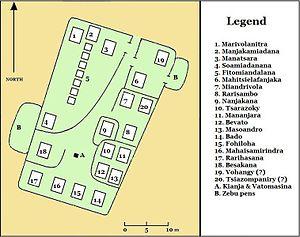
Le rova de Manjakamiadana ou palais de la Reine est l'ancienne demeure officielle des souverains de Madagascar au XIXᵉ siècle, à Antananarivo.